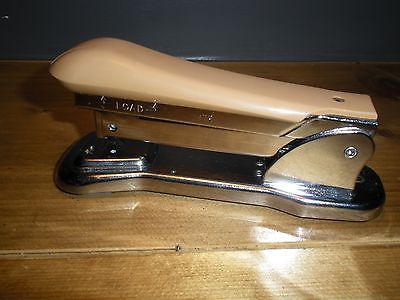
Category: stapler